English Building, University of Illinois Urbana-Champaign

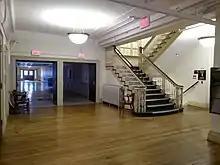
Stairs and hallway on the first floor

The Department of Physical Education for Women began in the Woman's Building, but it had moved to other campus locations prior to World War II. However, in 1942, the department was displaced from its existing facilities by the Naval Training School for Signalmen and the Navy's Diesel Engine Operator's School. At that time, the Woman's Building was occupied primarily by the Department of Home Economics. To move the entire Department of Physical Education for Women back into the Woman's Building (which still had a pool and gymnasium), parts of the Department of Home Economics were relocated to the former Davenport House on Wright Street. During this era, the pool in the Woman's Building was reserved for the training of Navy and Army trainees six mornings per week; female students could only swim in the pool during afternoons and evenings.